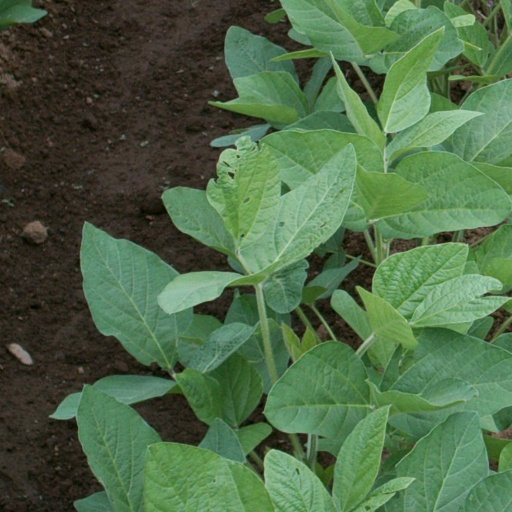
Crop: soybean